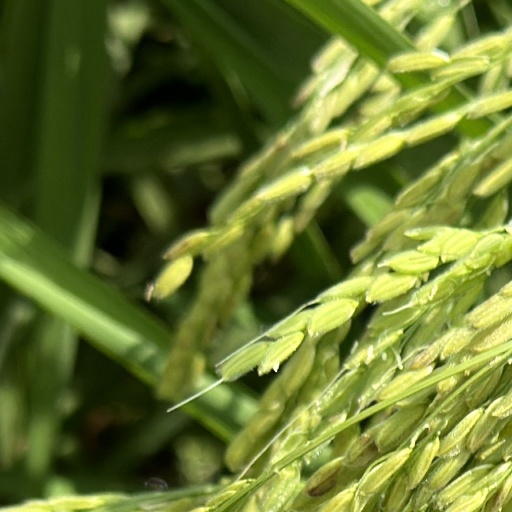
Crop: rice